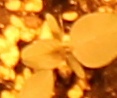
Label: Redroot Pigweed